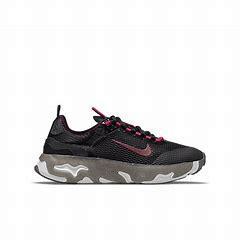
Brand: Nike
Model: React Live